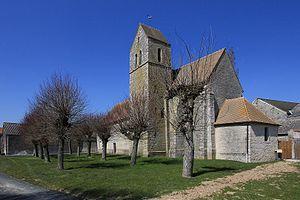
église Saint Maurice de Blandy
L'église Saint-Maurice de Blandy est une église paroissiale catholique, dédiée à saint Maurice, située dans la commune française de Blandy et le département de l'Essonne.
Cet article recense les monuments historiques de l'Essonne, en France.
Blandy est une commune française située à soixante et un kilomètres au sud-ouest de Paris dans le département de l'Essonne en région Île-de-France.